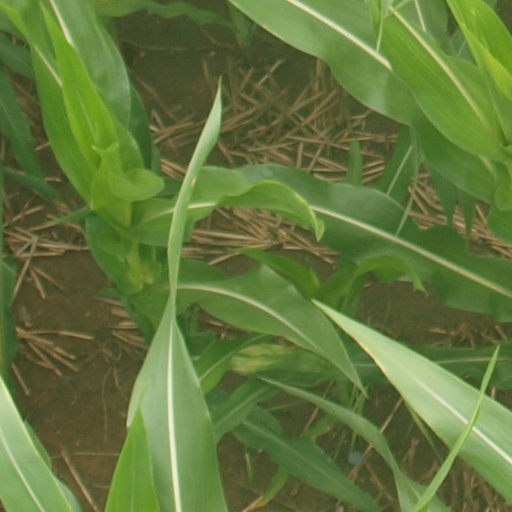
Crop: maize; corn